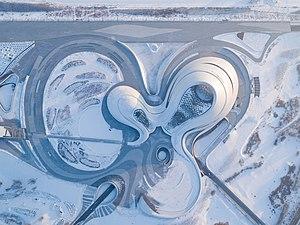
Yansong Ma est un architecte déconstructiviste chinois, né en 1975 à Pékin, de l'agence MAD Architects qu'il a fondée en 2004.
Le Grand théâtre de Harbin, est un bâtiment de Harbin comprenant dans 79 000 m² une salle d’opéra de 1 538 places, et un théâtre de 414 places. Il se situe dans l'île de la culture en rive nord de Harbin.